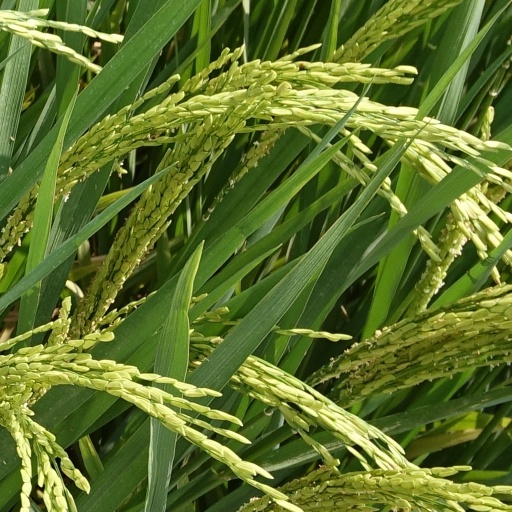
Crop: rice